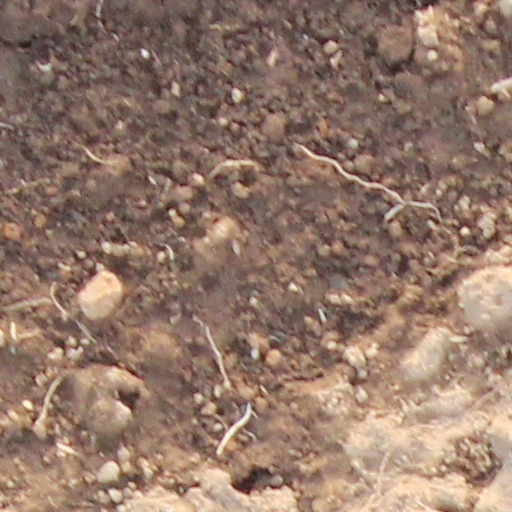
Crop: wheat